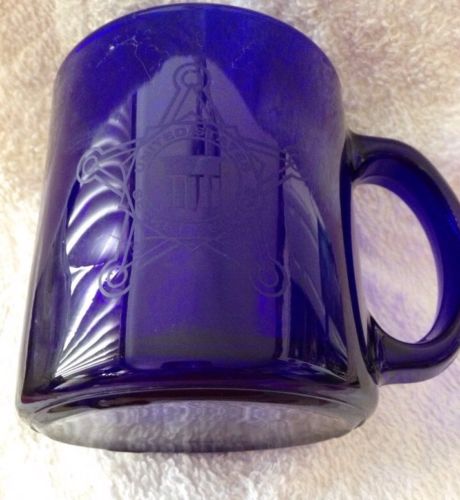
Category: mug